Deep Down (video game)

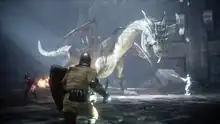
The player (foreground) battles a draconic monster.

"Deep Down" is a single-player or (up to four player) co-op multiplayer dungeon crawl. Gameplay has been described as similar to Capcom's own "Dragon's Dogma". The historical sections of the game take place in a medieval/fantasy setting in procedurally generated dungeons, with the player equipped with suits of armor, swords, pikes, shields etc. Creatures encountered are from the fantasy trope, including ogres, shapeshifters similar to mimics (D&D), and dragons.